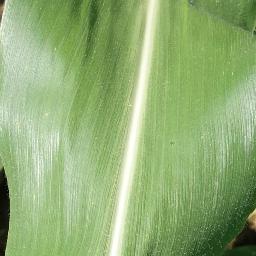
Label: Corn___healthy